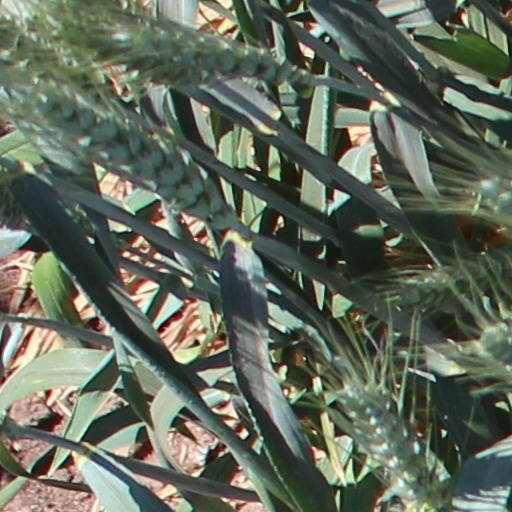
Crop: wheat